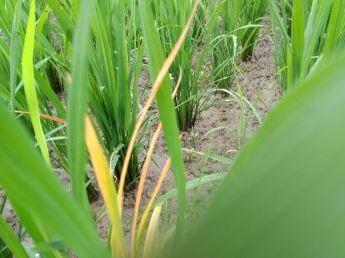
Disease: Tungro